Nayarambalam

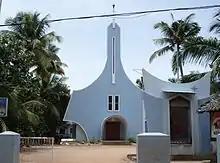
Sanjopuram Church

Nayarambalam is blessed with many churches and temples. Nayarambalam Bhagavathy Temple, Sankara Narayana Temple, Kochambalam Sri Subrahmania Temple, and Mahavishnu Temple Veliyethamparambu, Mannateswari Bhagavathy temple are some of the prominent Hindu temples in Nayarmabmalam.